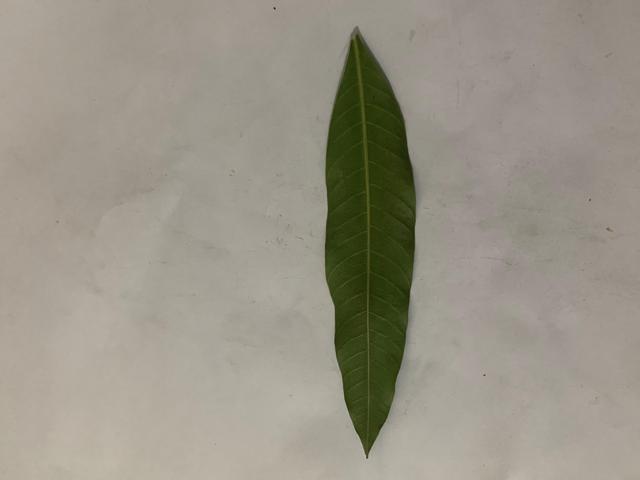
Mango leaf variety: Banana